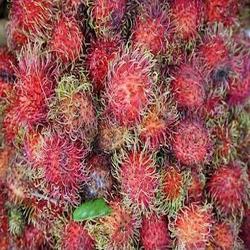
Label: Rambutan